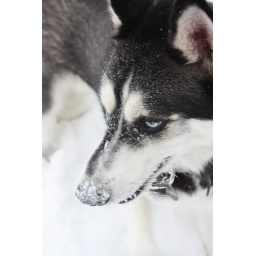
My two husky dogs playing in the snow. Calvin is a Siberian, Spirit is a black lab / husky cross.